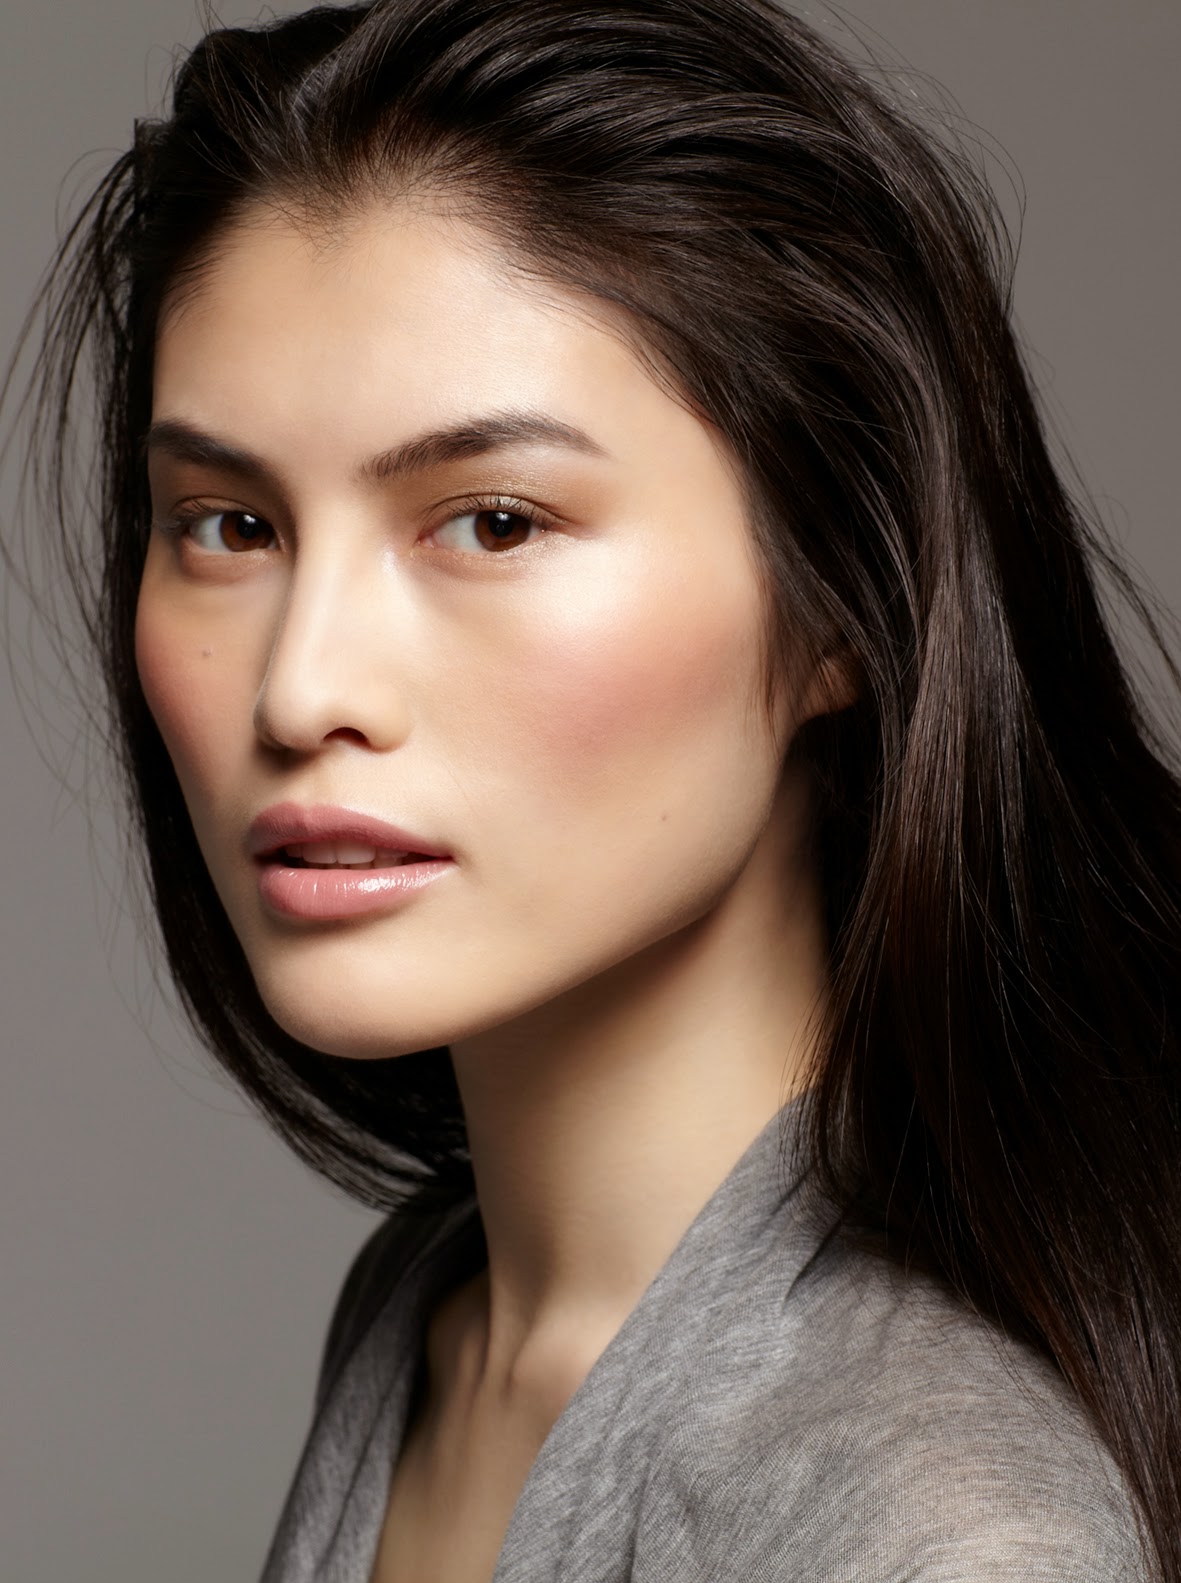
Label: Colored